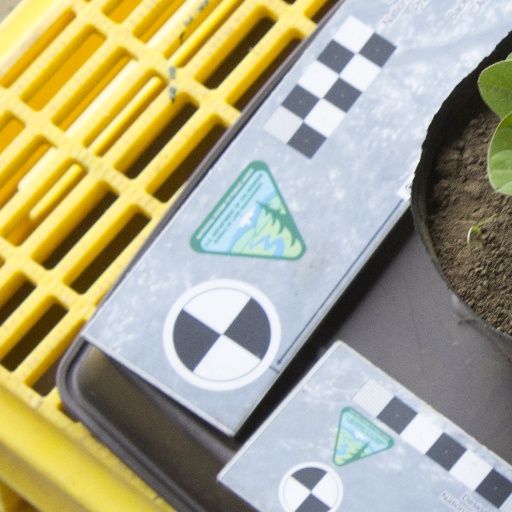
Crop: soybean